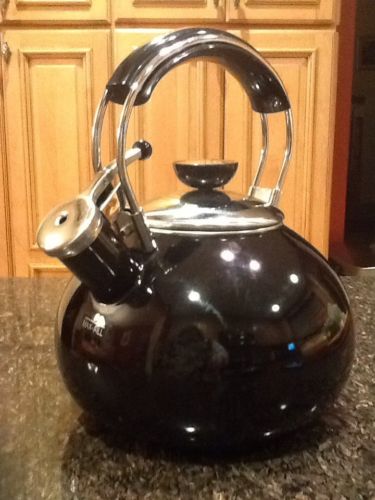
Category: kettle